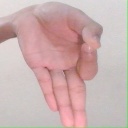
अक्षर: ज्ञ